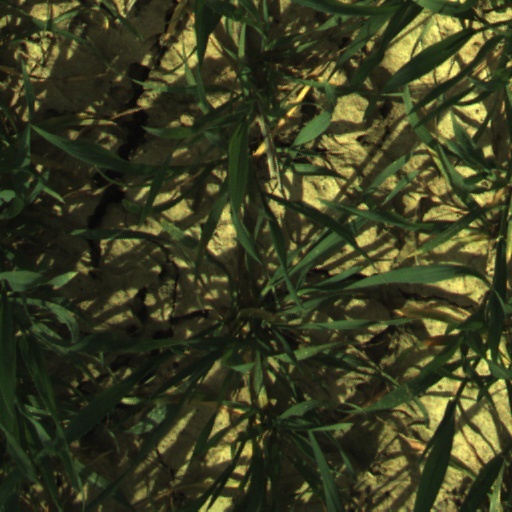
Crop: wheat